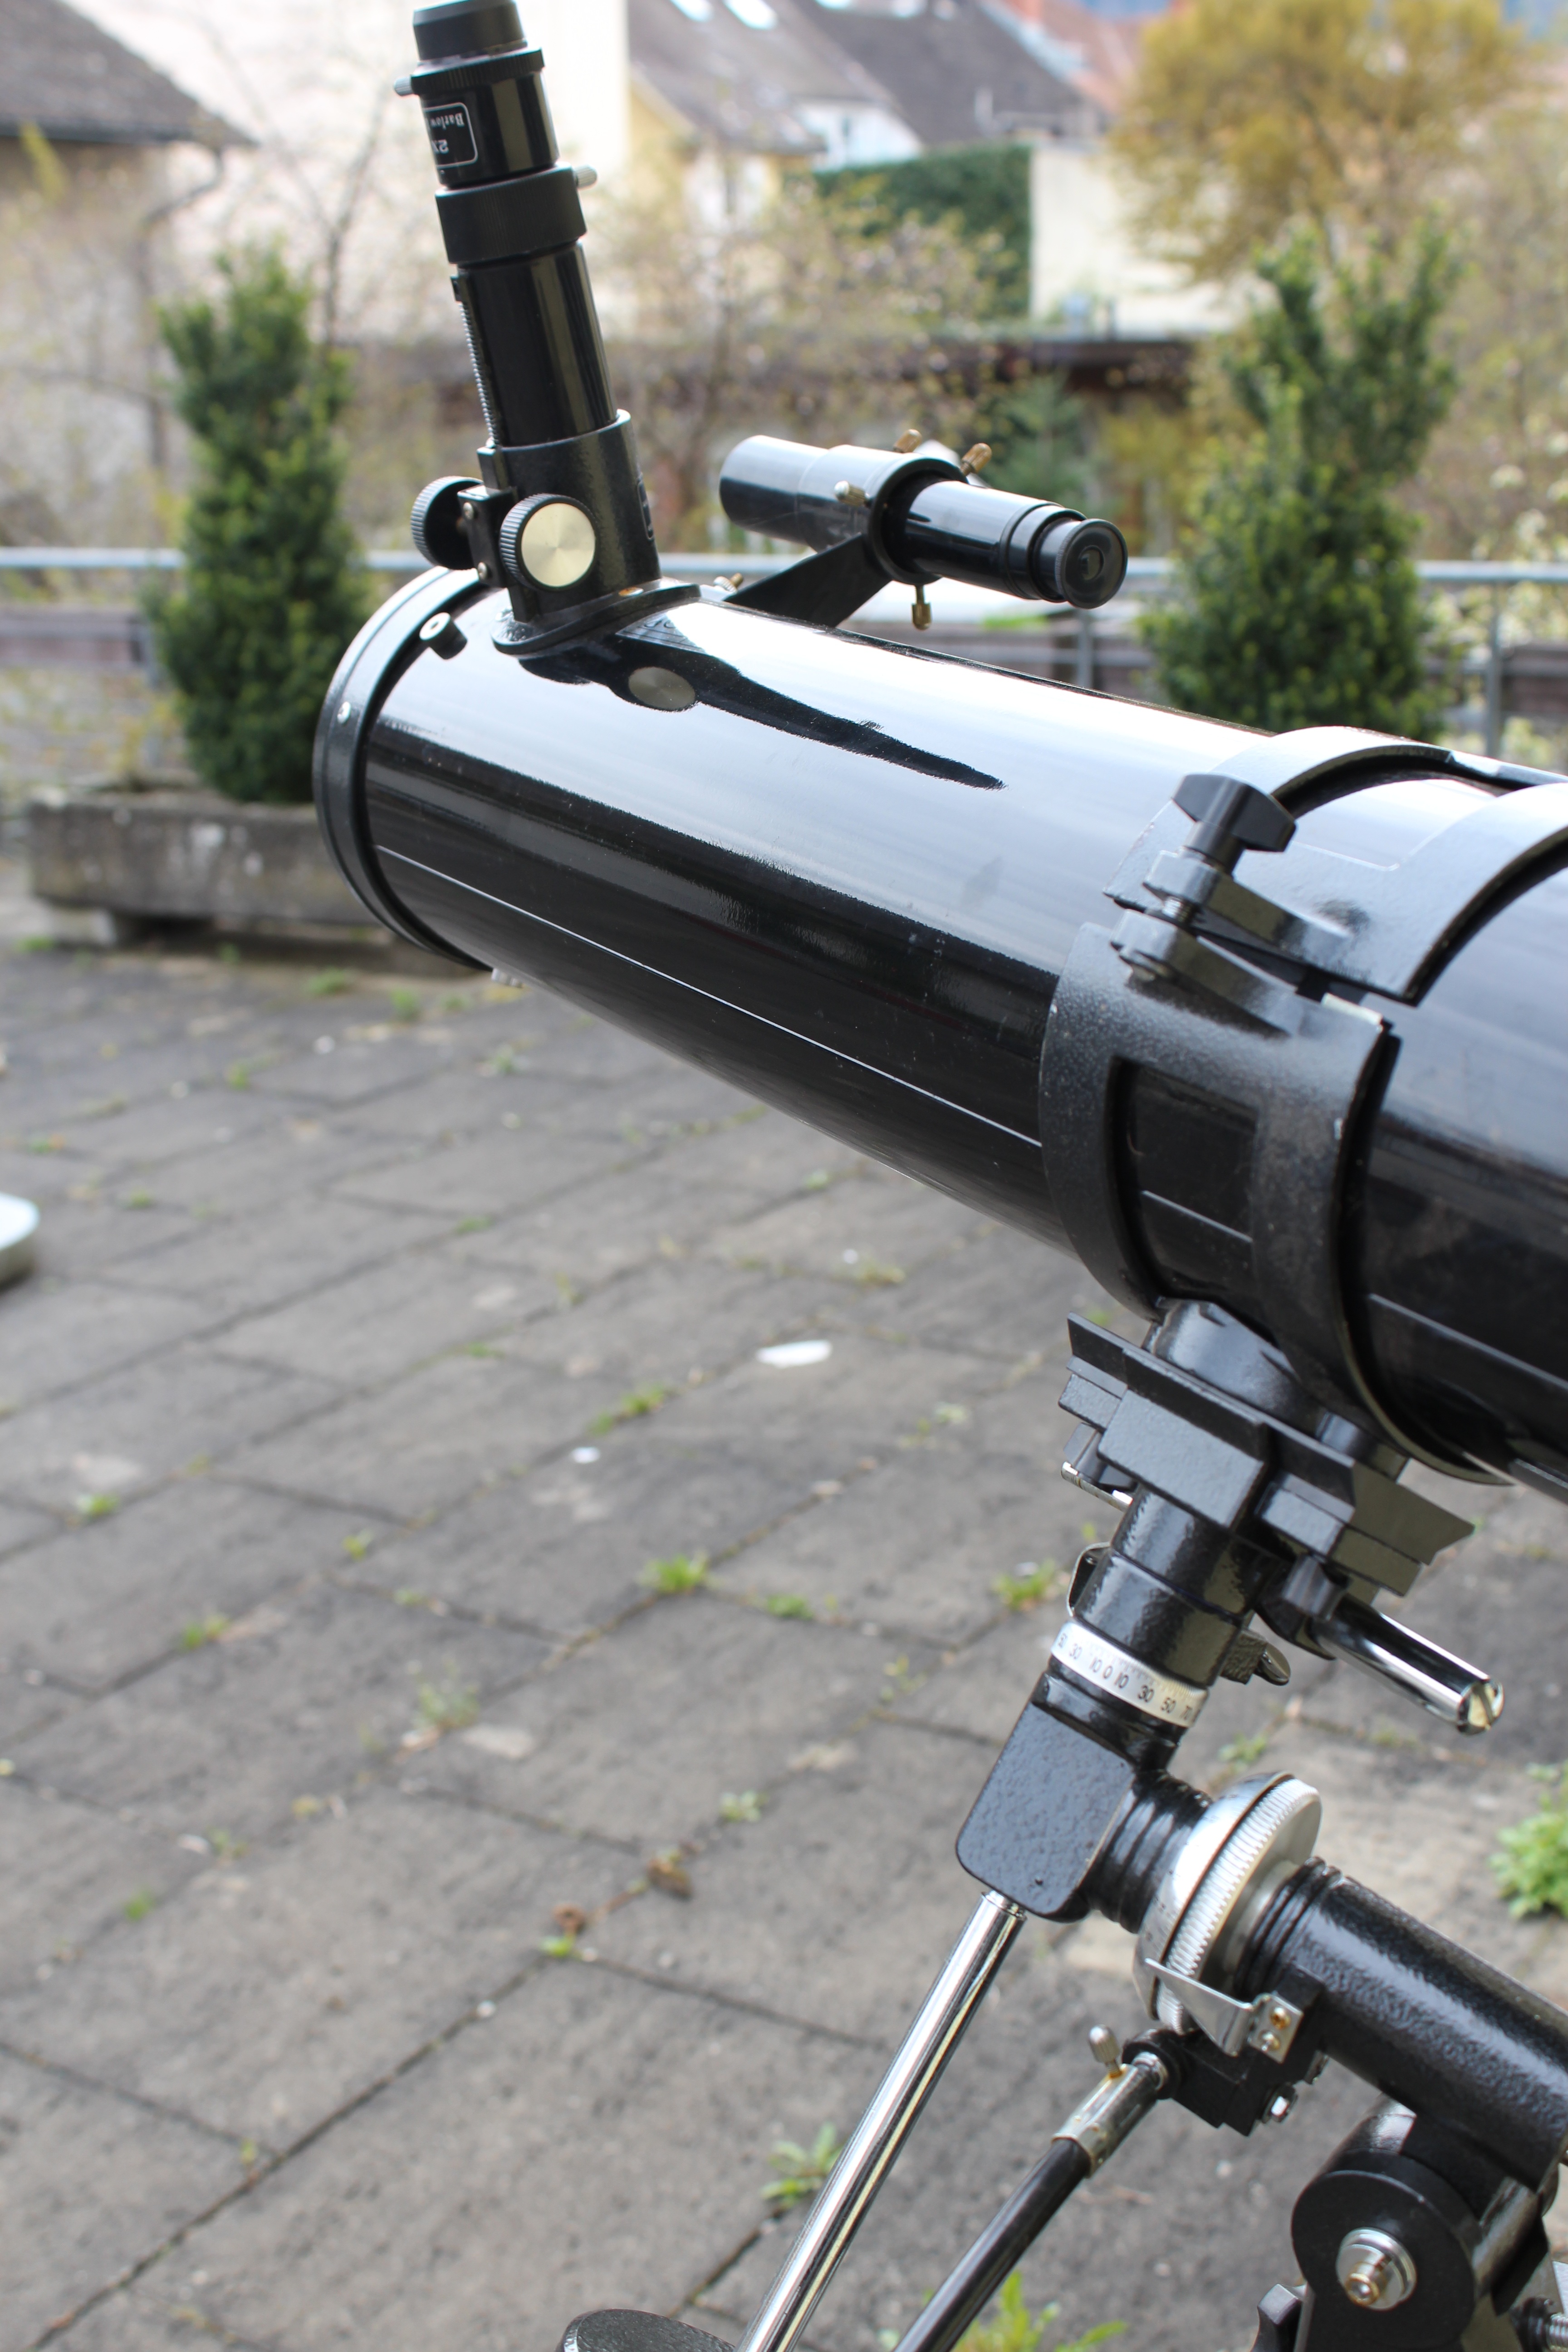
watch, sky, technology, star, view, military, lookout, telescope, distance, soldier, instrument, optics, weapon, astrology, astronomy, vision, overview, gun, rifle, outlook, planet, cannon, viewpoint, target, search, distant, binoculars, distant view, foresight, firearm, by looking, eyepiece, machine gun, machine tool, camera operator